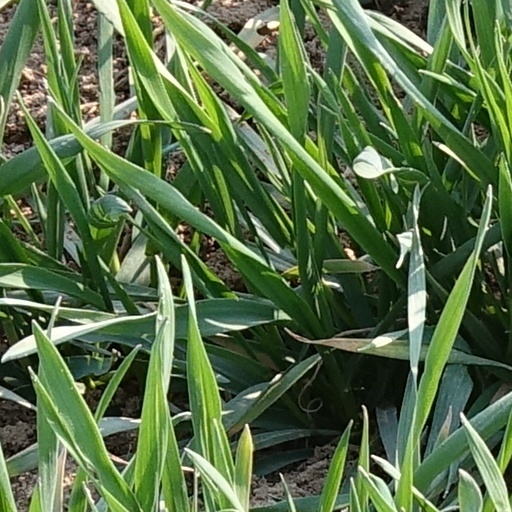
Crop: wheat